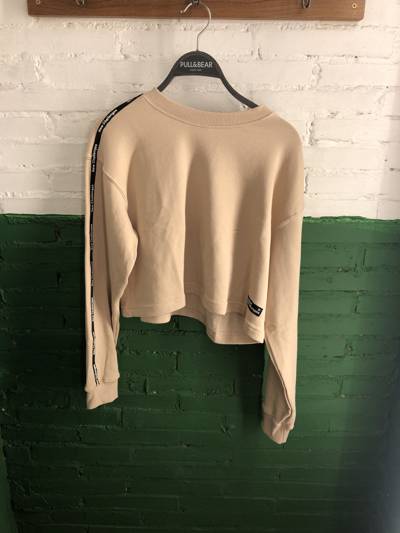
Waste category: clothes